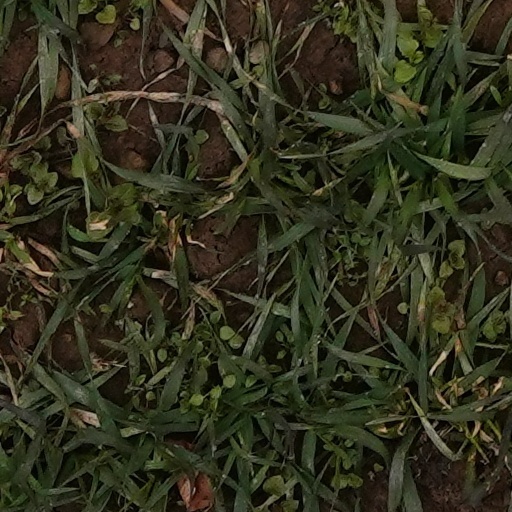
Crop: wheat